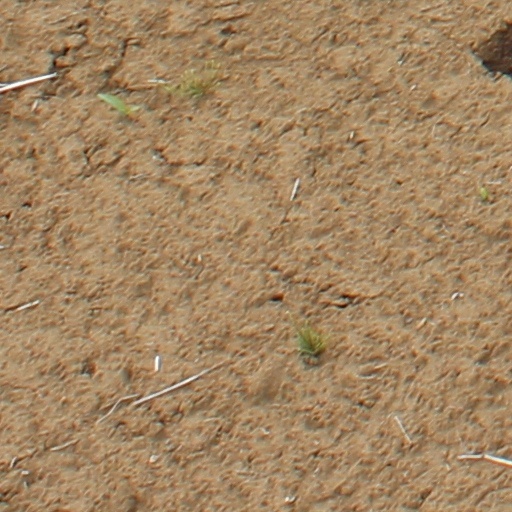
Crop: wheat